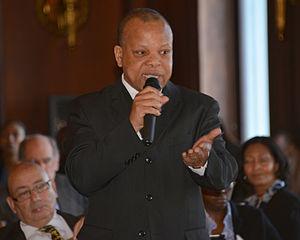
Né le 10 juillet 1957, Georges Alula est un entrepreneur et homme politique congolais.